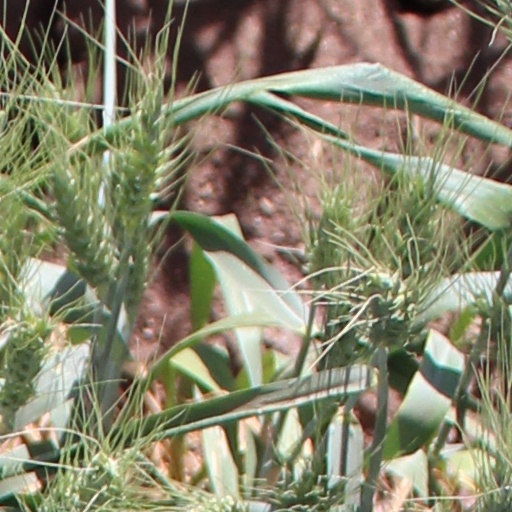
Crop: wheat